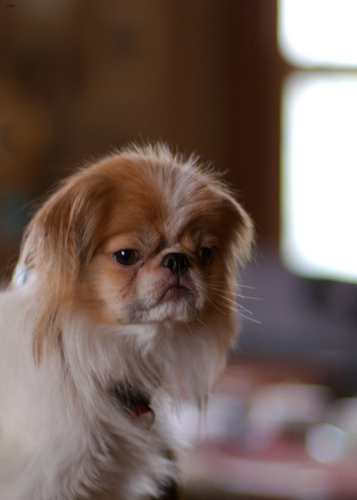
Animal: dog
Breed: japanese_chin